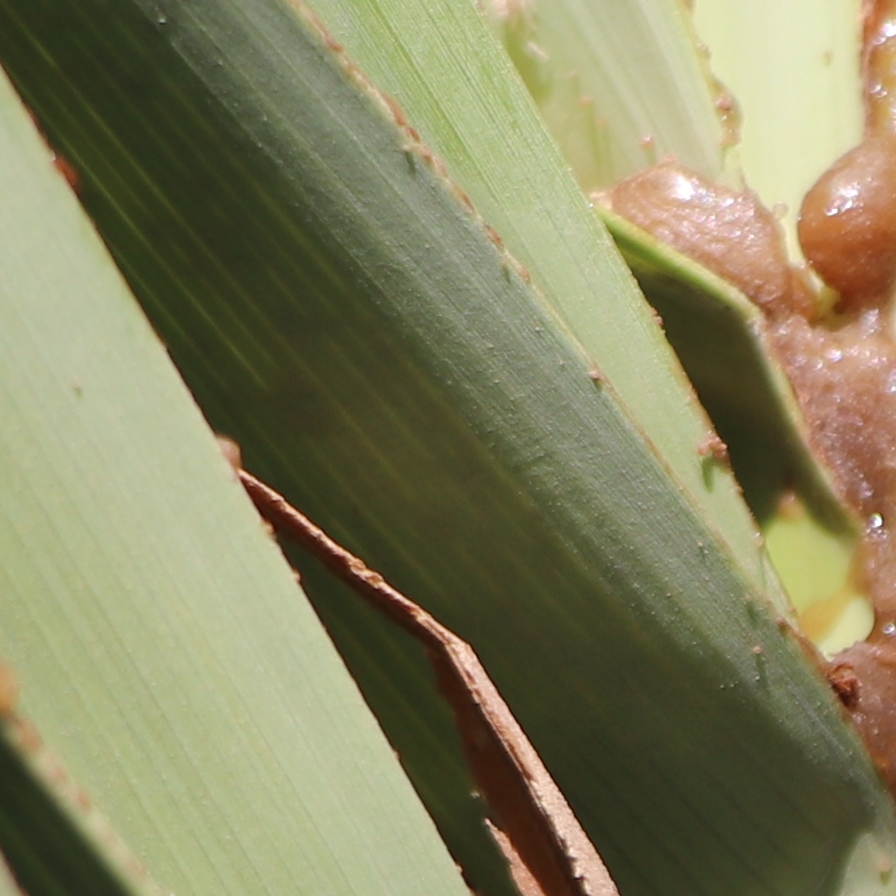
Label: Honey